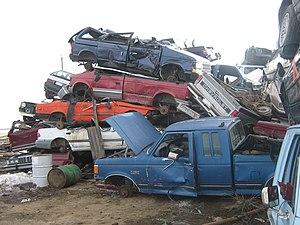
Répandu surtout dans la seconde moitié du XXᵉ siècle, le concept de « société de consommation » renvoie à l'idée d'un système économique et social fondé sur la création et la stimulation systématique d'un désir de profiter de biens de consommation et de services dans des proportions toujours plus importantes.